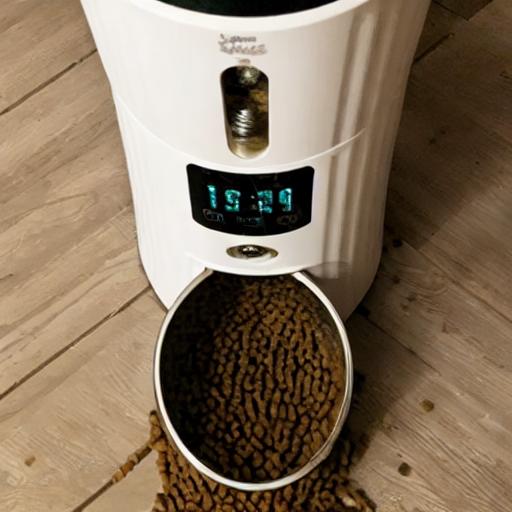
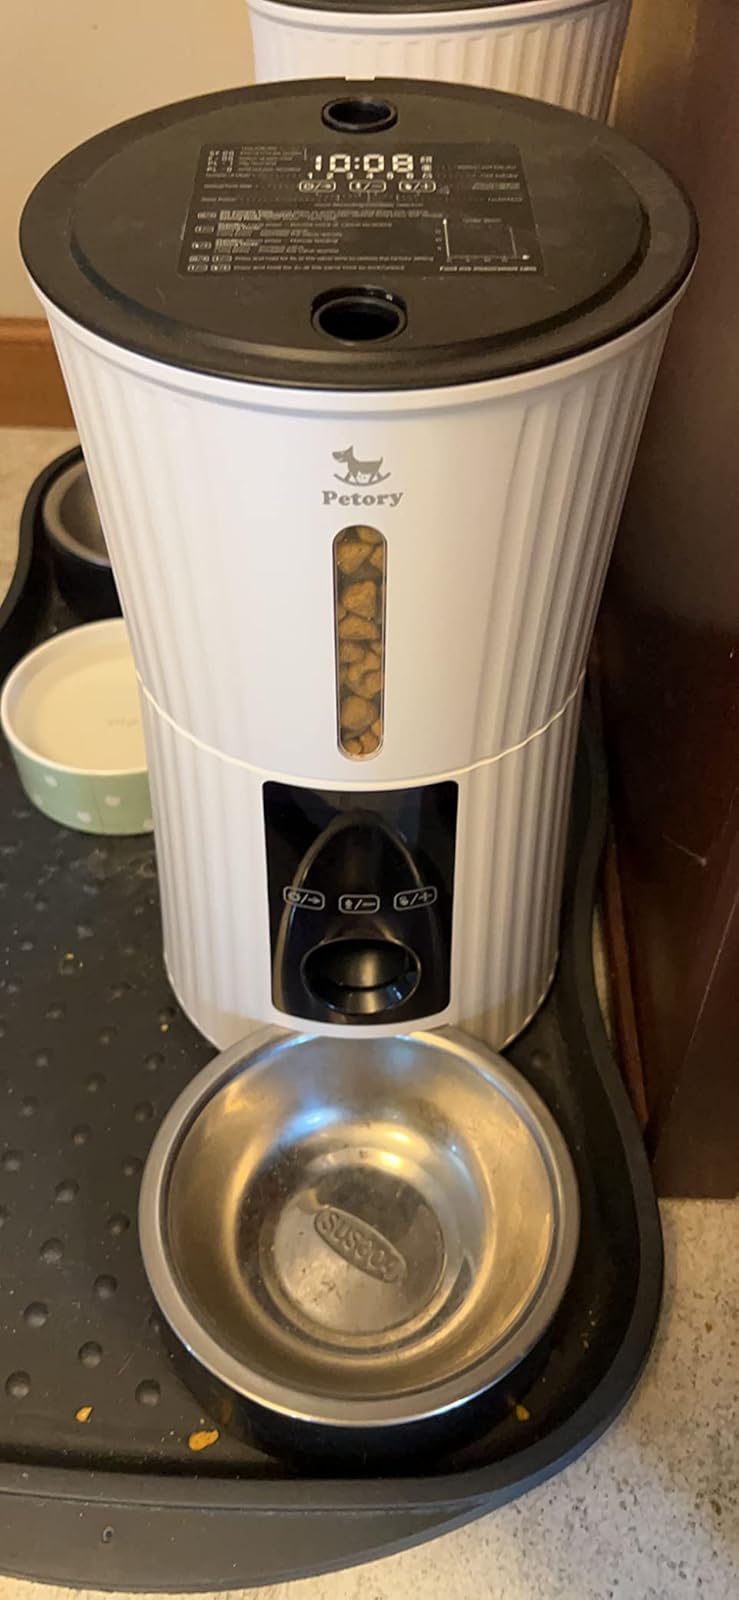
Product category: items_feeder
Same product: no